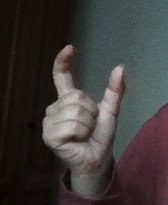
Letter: nun